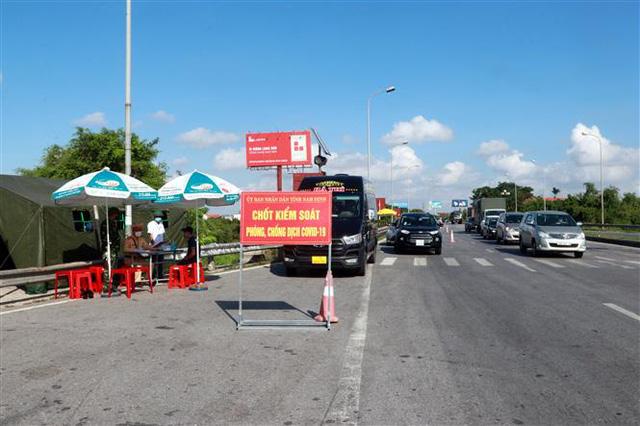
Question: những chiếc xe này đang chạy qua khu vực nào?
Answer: khu vực chốt kiểm soát phòng chống dịch covid 19